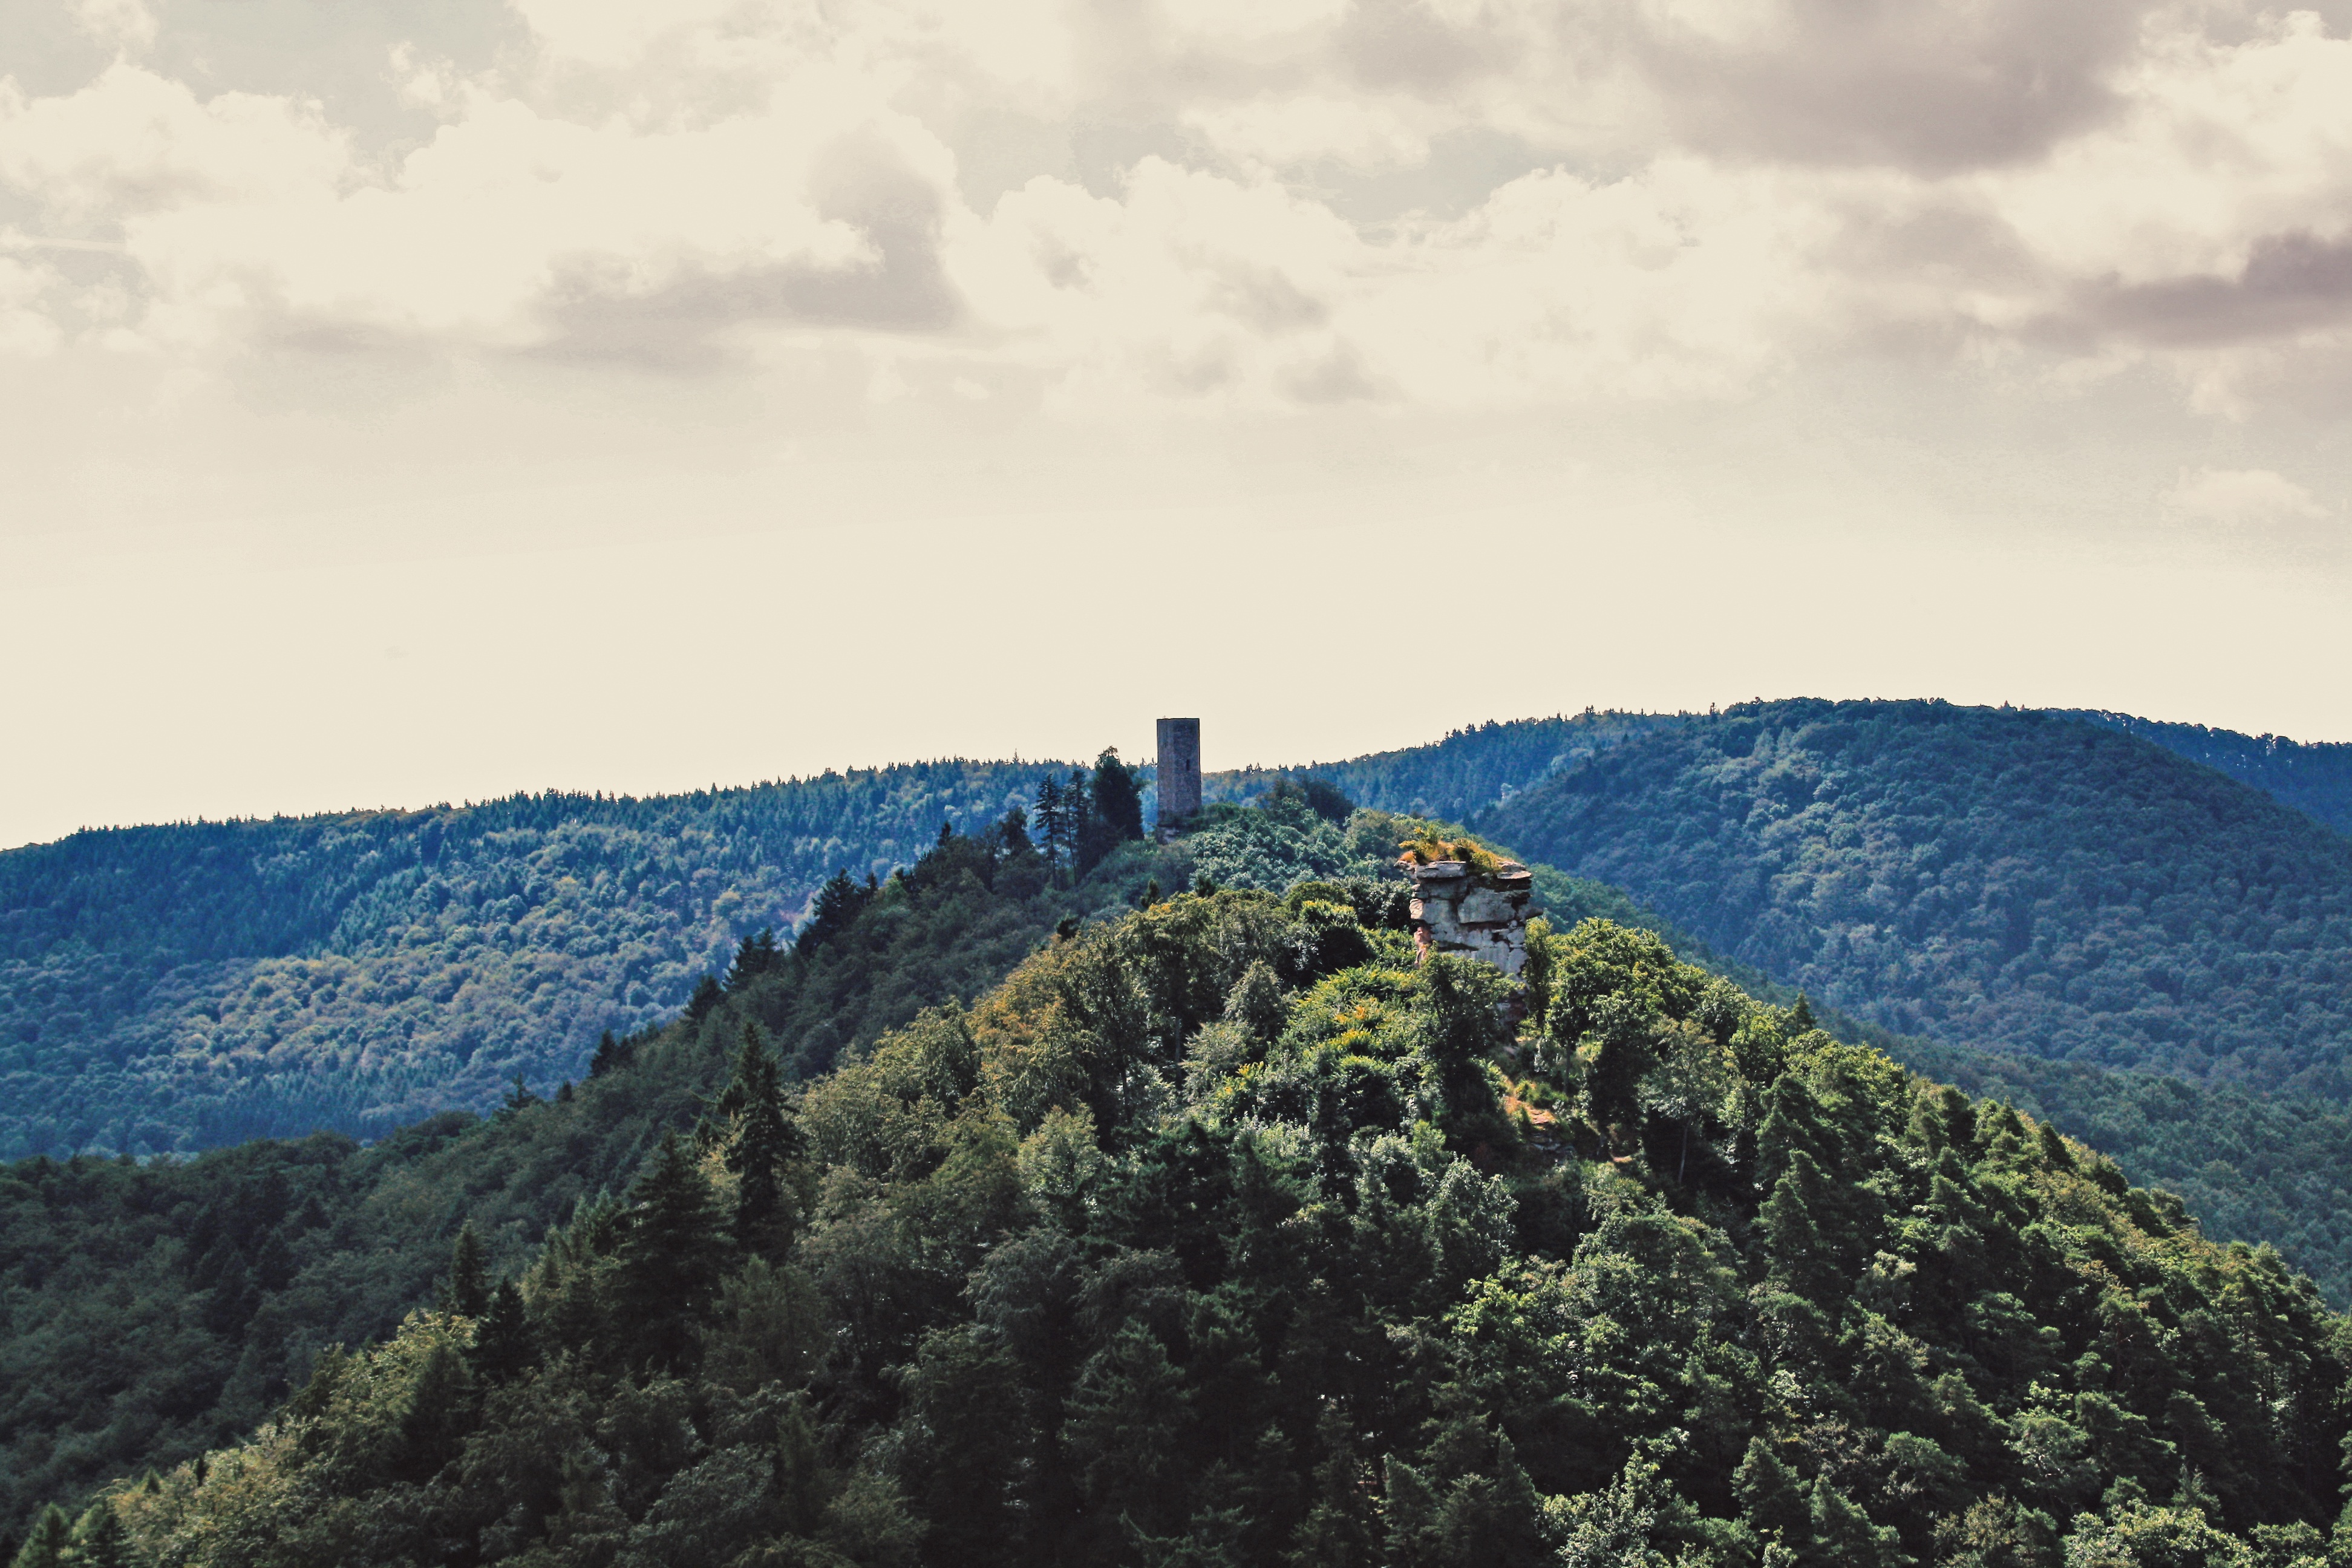
landscape, tree, nature, forest, wilderness, mountain, cloud, sky, hill, wall, mountain range, castle, ridge, summit, fortress, alps, knight, plateau, germany, fell, middle ages, palatinate, landform, palatinate forest, substantiate, industry rock, annweiler, geographical feature, mountainous landforms